Dainzú

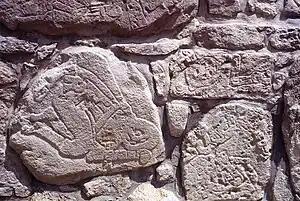
Ballgame players

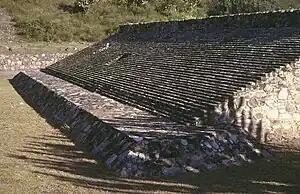
Ballgame court, Restored side

Only one half of the ballgame court has been excavated and restored; It has small stone blocks resembling steps and were covered with stucco to form a sloped surface.